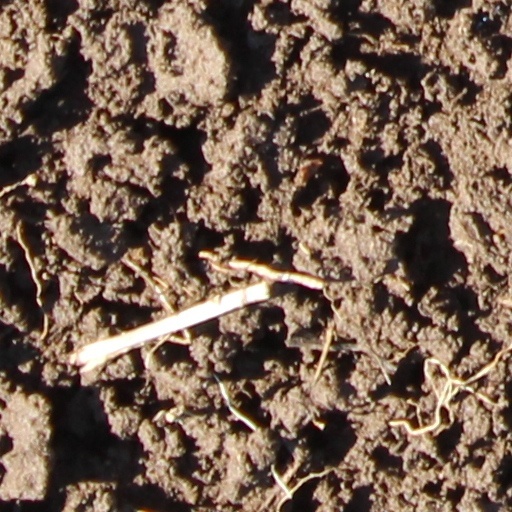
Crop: wheat